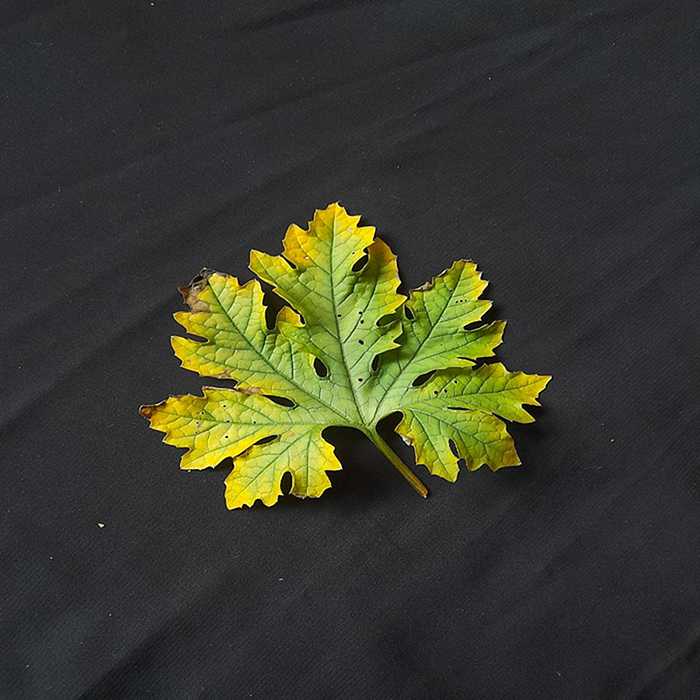
Plant: Bitter Gourd
Label: Fusarium wilt